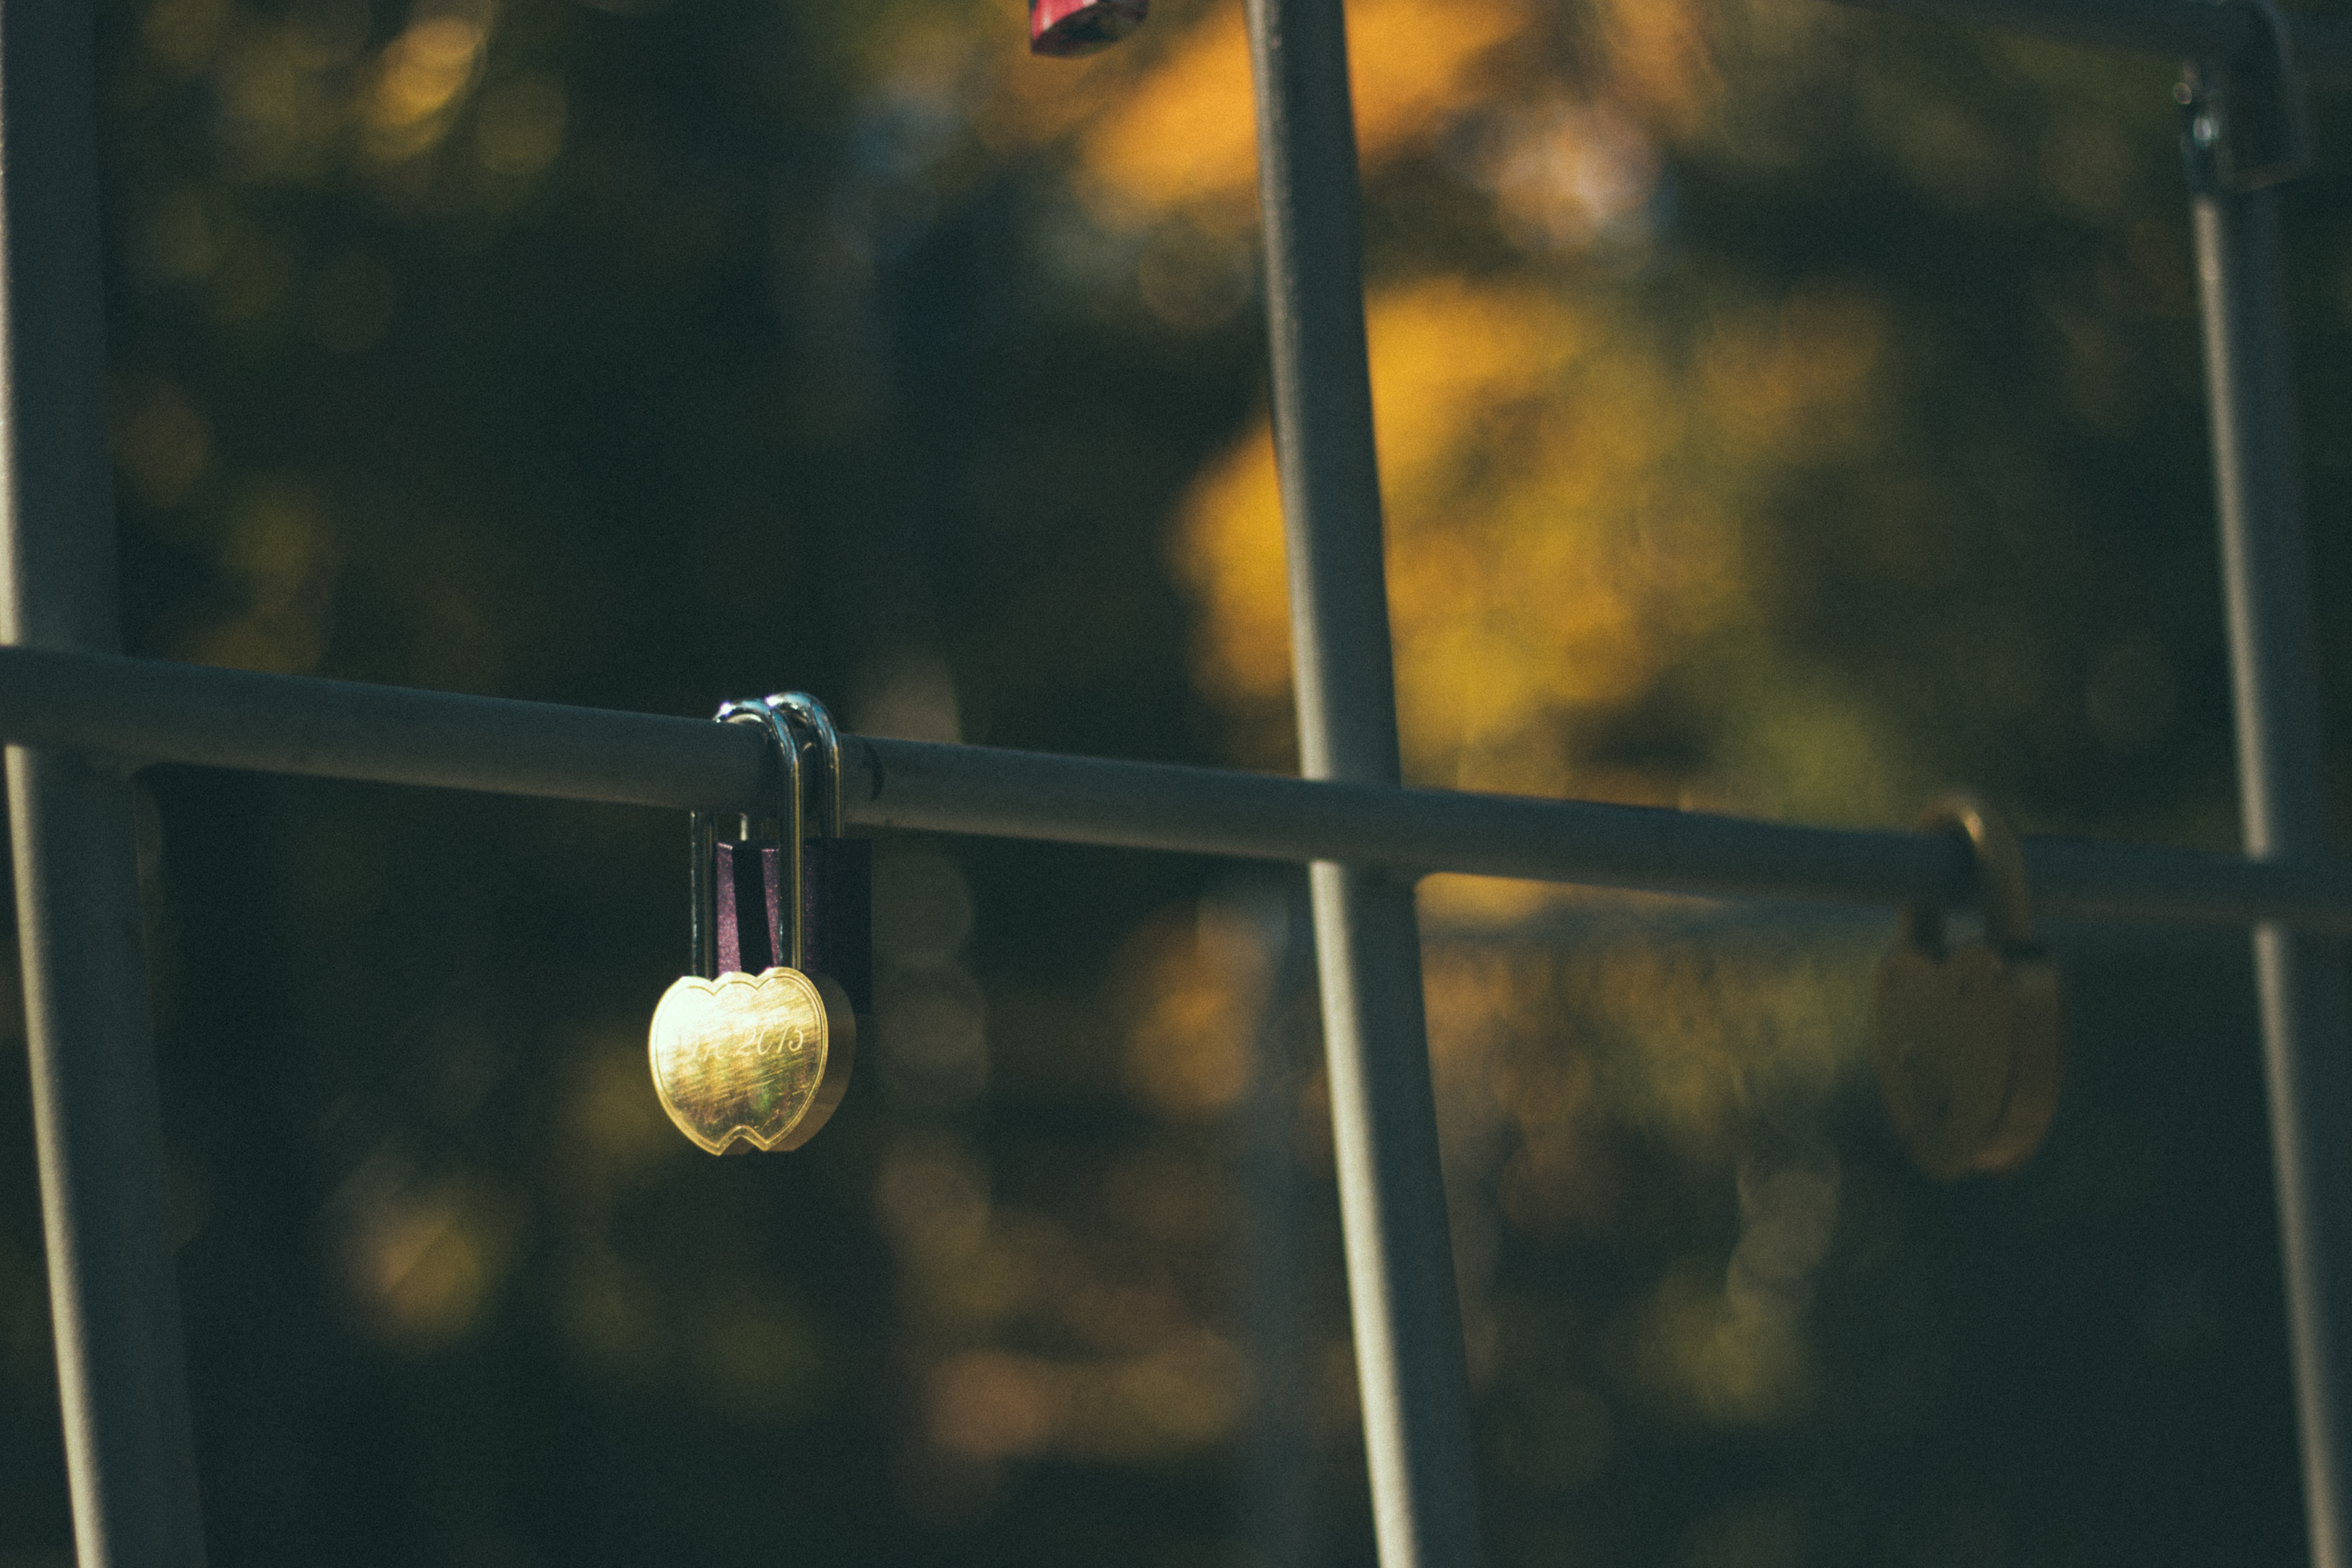
light, sunlight, window, glass, green, reflection, color, darkness, street light, yellow, lighting, light fixture, macro photography